Garter Principal King of Arms

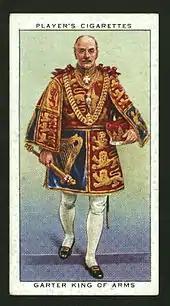
Ceremonial dress

Garter Principal King of Arms (also Garter King of Arms or simply Garter) is the senior king of arms and officer of arms of the College of Arms, the heraldic authority with jurisdiction over England, Wales and Northern Ireland. The position has existed since 1415.